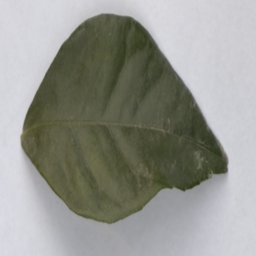
Plant part: leaf
Disease: healthy